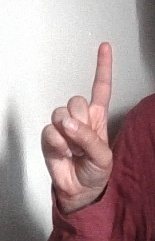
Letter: bb